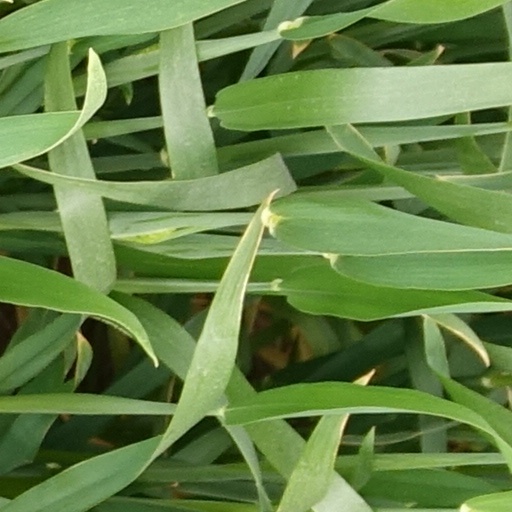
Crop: wheat